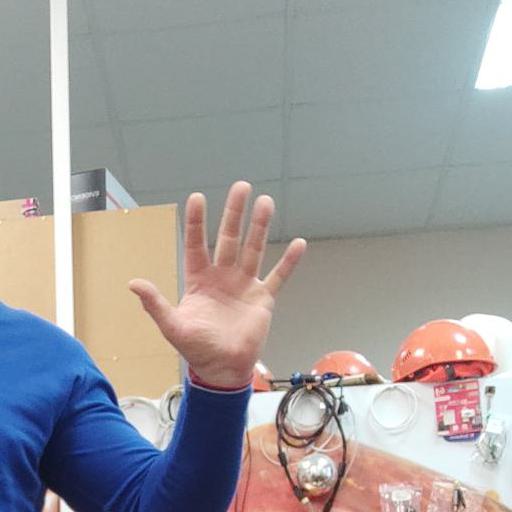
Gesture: palm